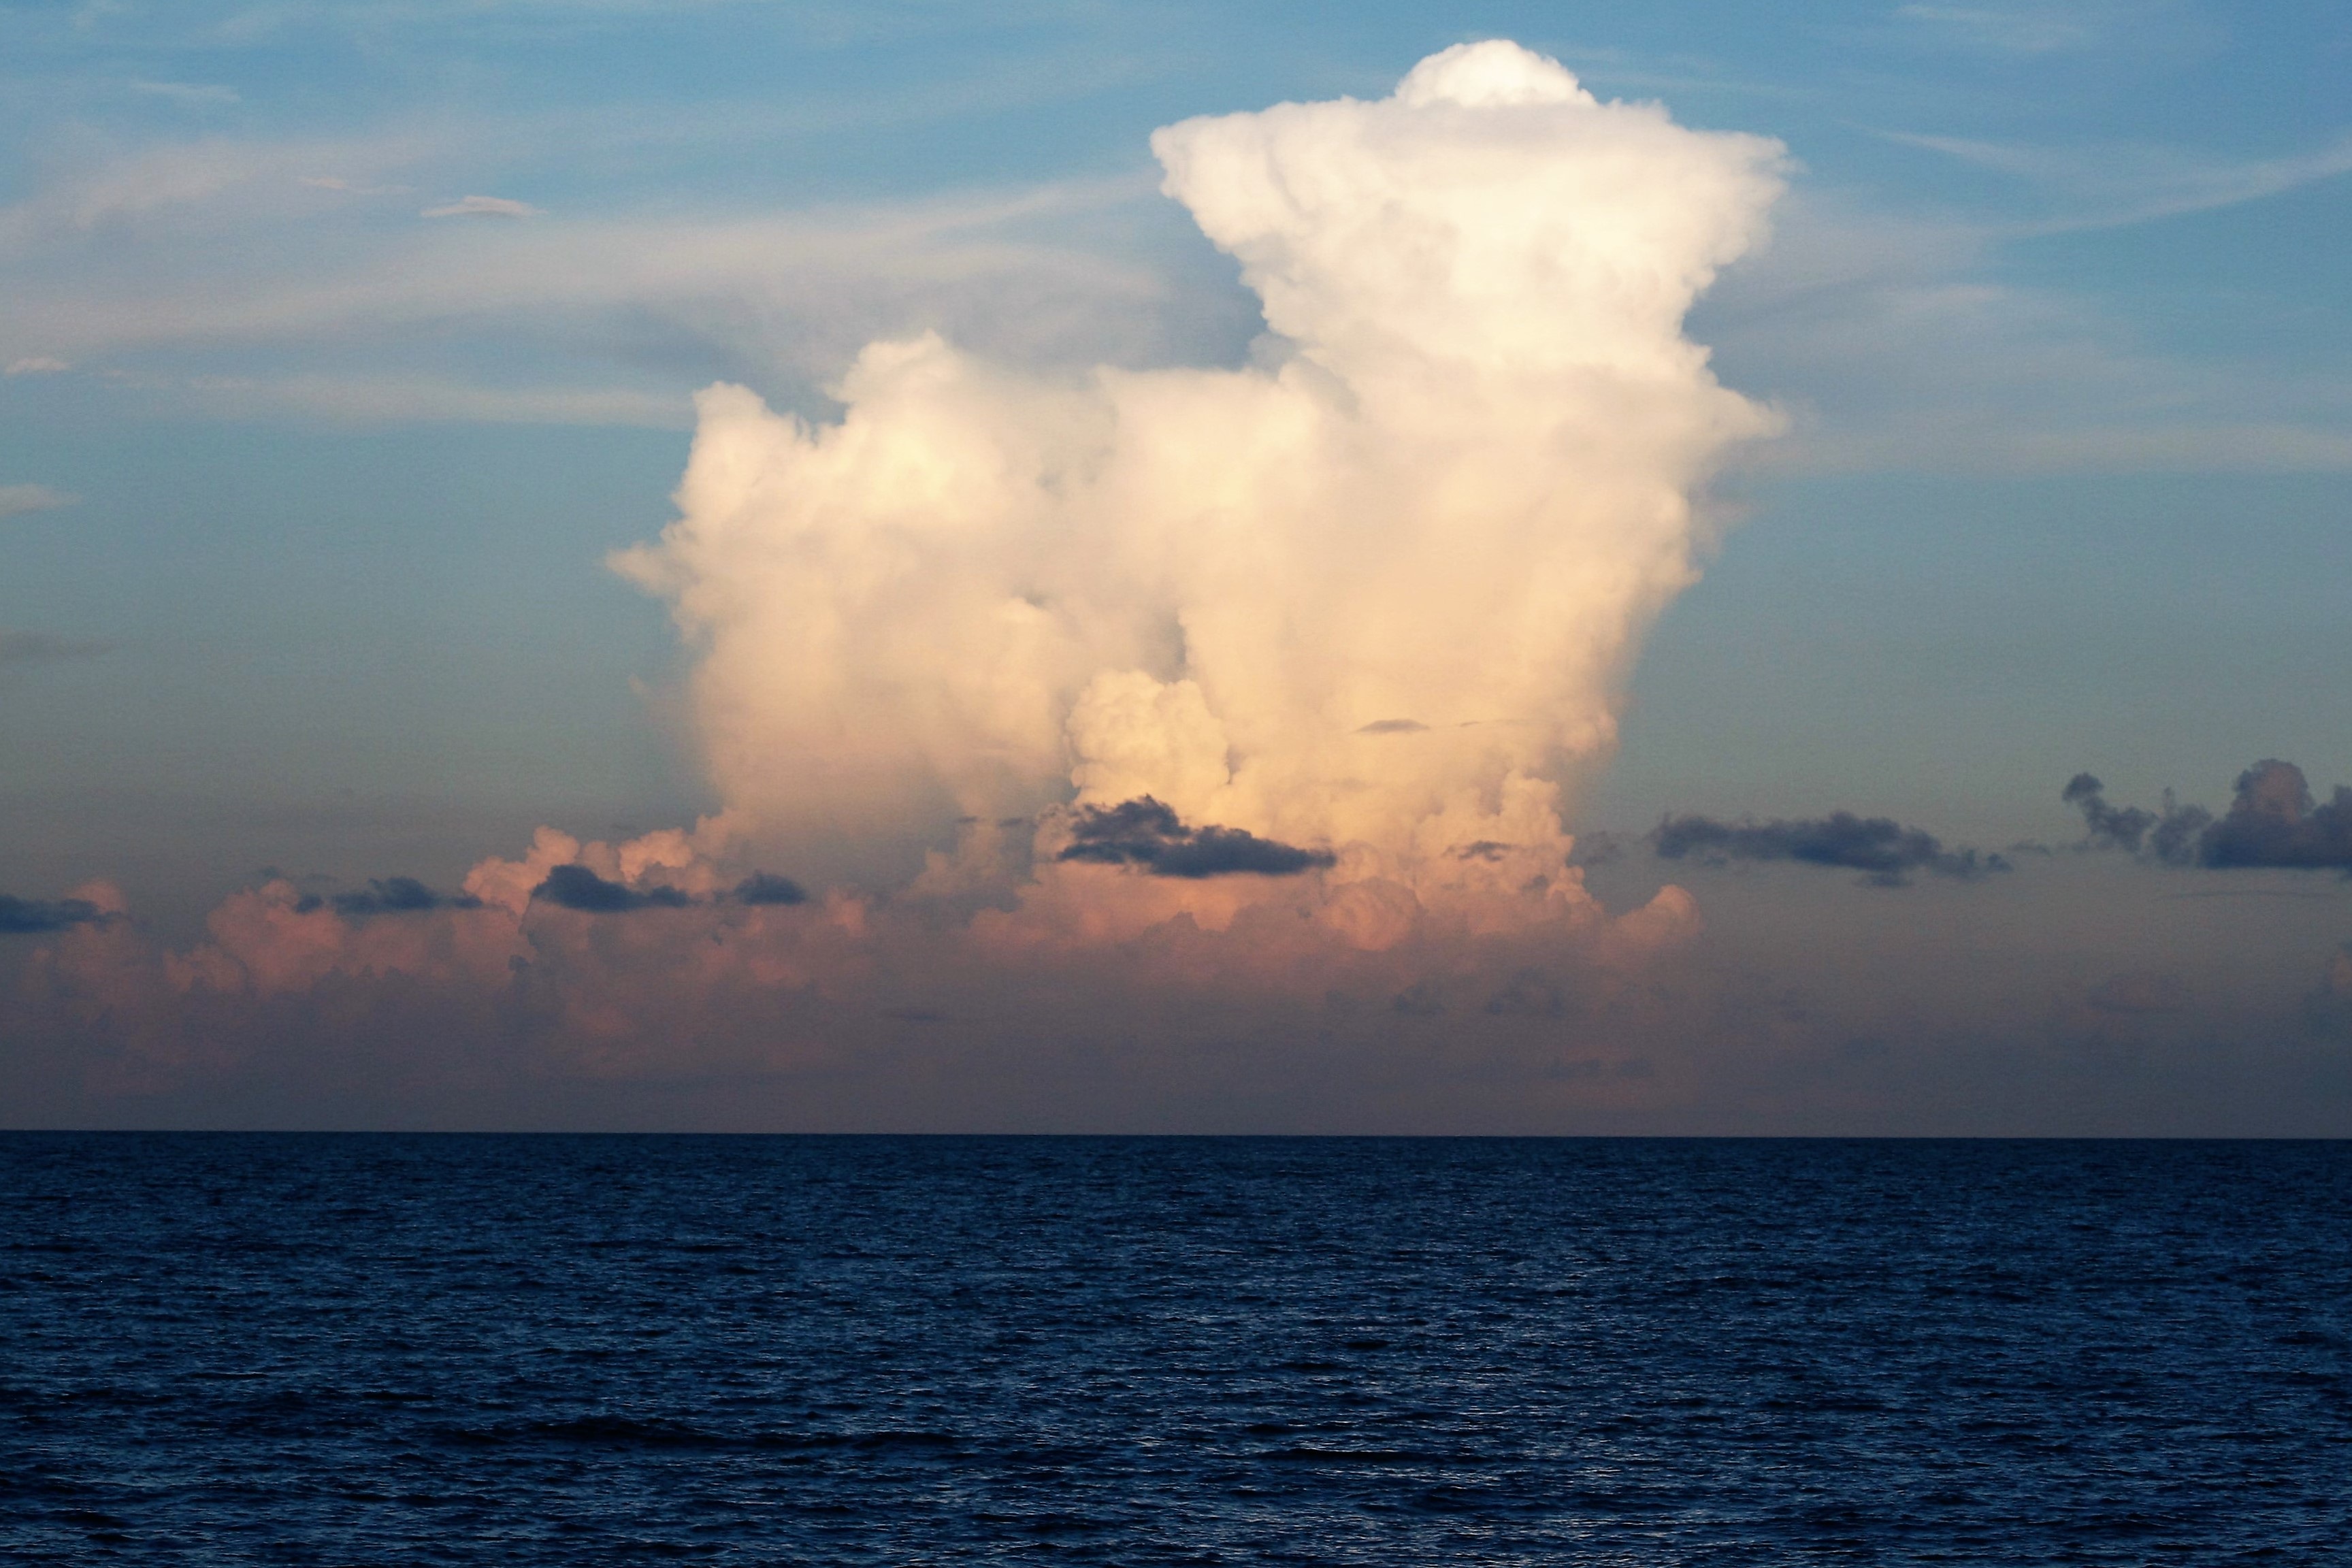
sea, ocean, horizon, cloud, sky, sunrise, sunset, wave, dawn, atmosphere, summer, vacation, dusk, weather, cumulus, clouds, sky clouds, afterglow, meteorological phenomenon, wind wave